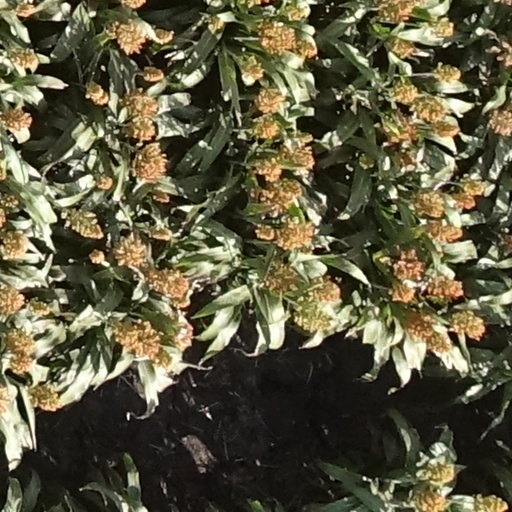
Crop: sorghum